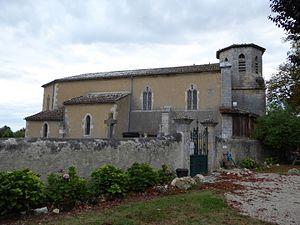
Église Sainte-Blandine de Castet-Arrouy
L’église Sainte-Blandine de Castet-Arrouy est une église catholique située à Castet-Arrouy.
La liste des églises du Gers recense de manière exhaustive les églises situées dans le département français du Gers.
Castet-Arrouy est une commune française située dans le département du Gers en région Occitanie.